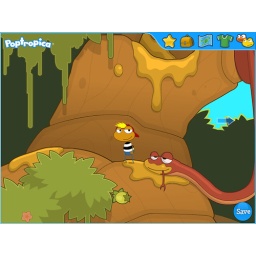
the forbiden fruit in the tree of life in poptropica